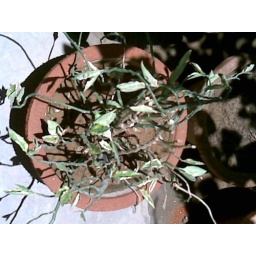
Some plant pictures in my house